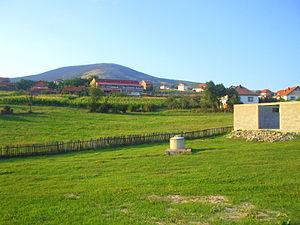
Kqiq
Kçiq i Madh en albanais et Veliki Kičić en serbe latin est une localité du Kosovo située dans la commune/municipalité de Mitrovicë/Kosovska Mitrovica et dans le district de Mitrovicë/Kosovska Mitrovica. Selon le recensement kosovar de 2011, elle compte 3 412 habitants.